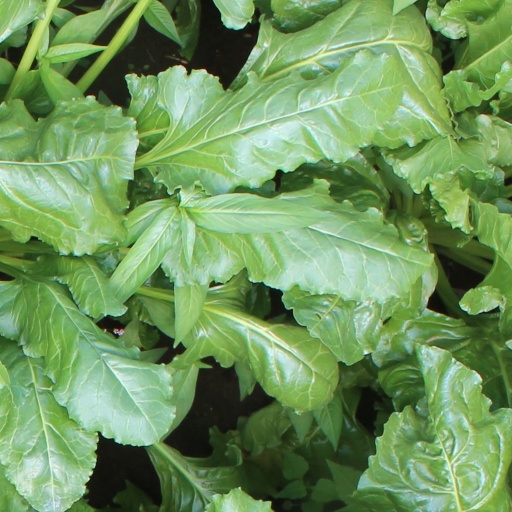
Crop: sugar beet